2003 World Series

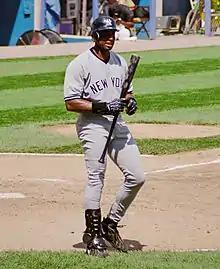
Bernie Williams hit a three-run home run in the ninth inning of Game 3 to extend the Yankees' lead to five.

Game 3 was a pitcher's duel for the first seven innings. Florida starter Josh Beckett held the Yankees to one run through seven innings, the lone run coming on a bases-loaded walk after two consecutive borderline pitches that were called balls. The Marlins struck early off New York starter Mike Mussina with Miguel Cabrera singling in Juan Pierre in the bottom of the first. Mussina settled down and did not allow another run to the Marlins in seven strong innings. Beckett pitched strong into the eighth until he started to tire. He left with one out in the eighth having recorded ten strikeouts for the night.